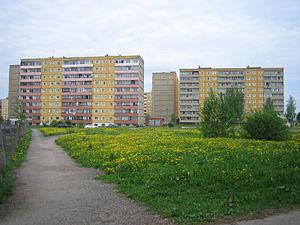
Annelinn, est un quartier de Tartu en Estonie.